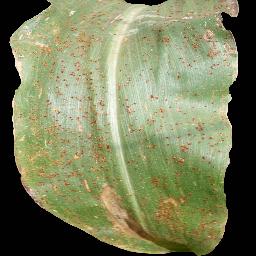
Label: Corn_(Maize)___Common_Rust